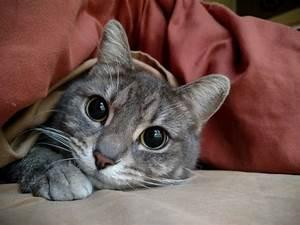
cat